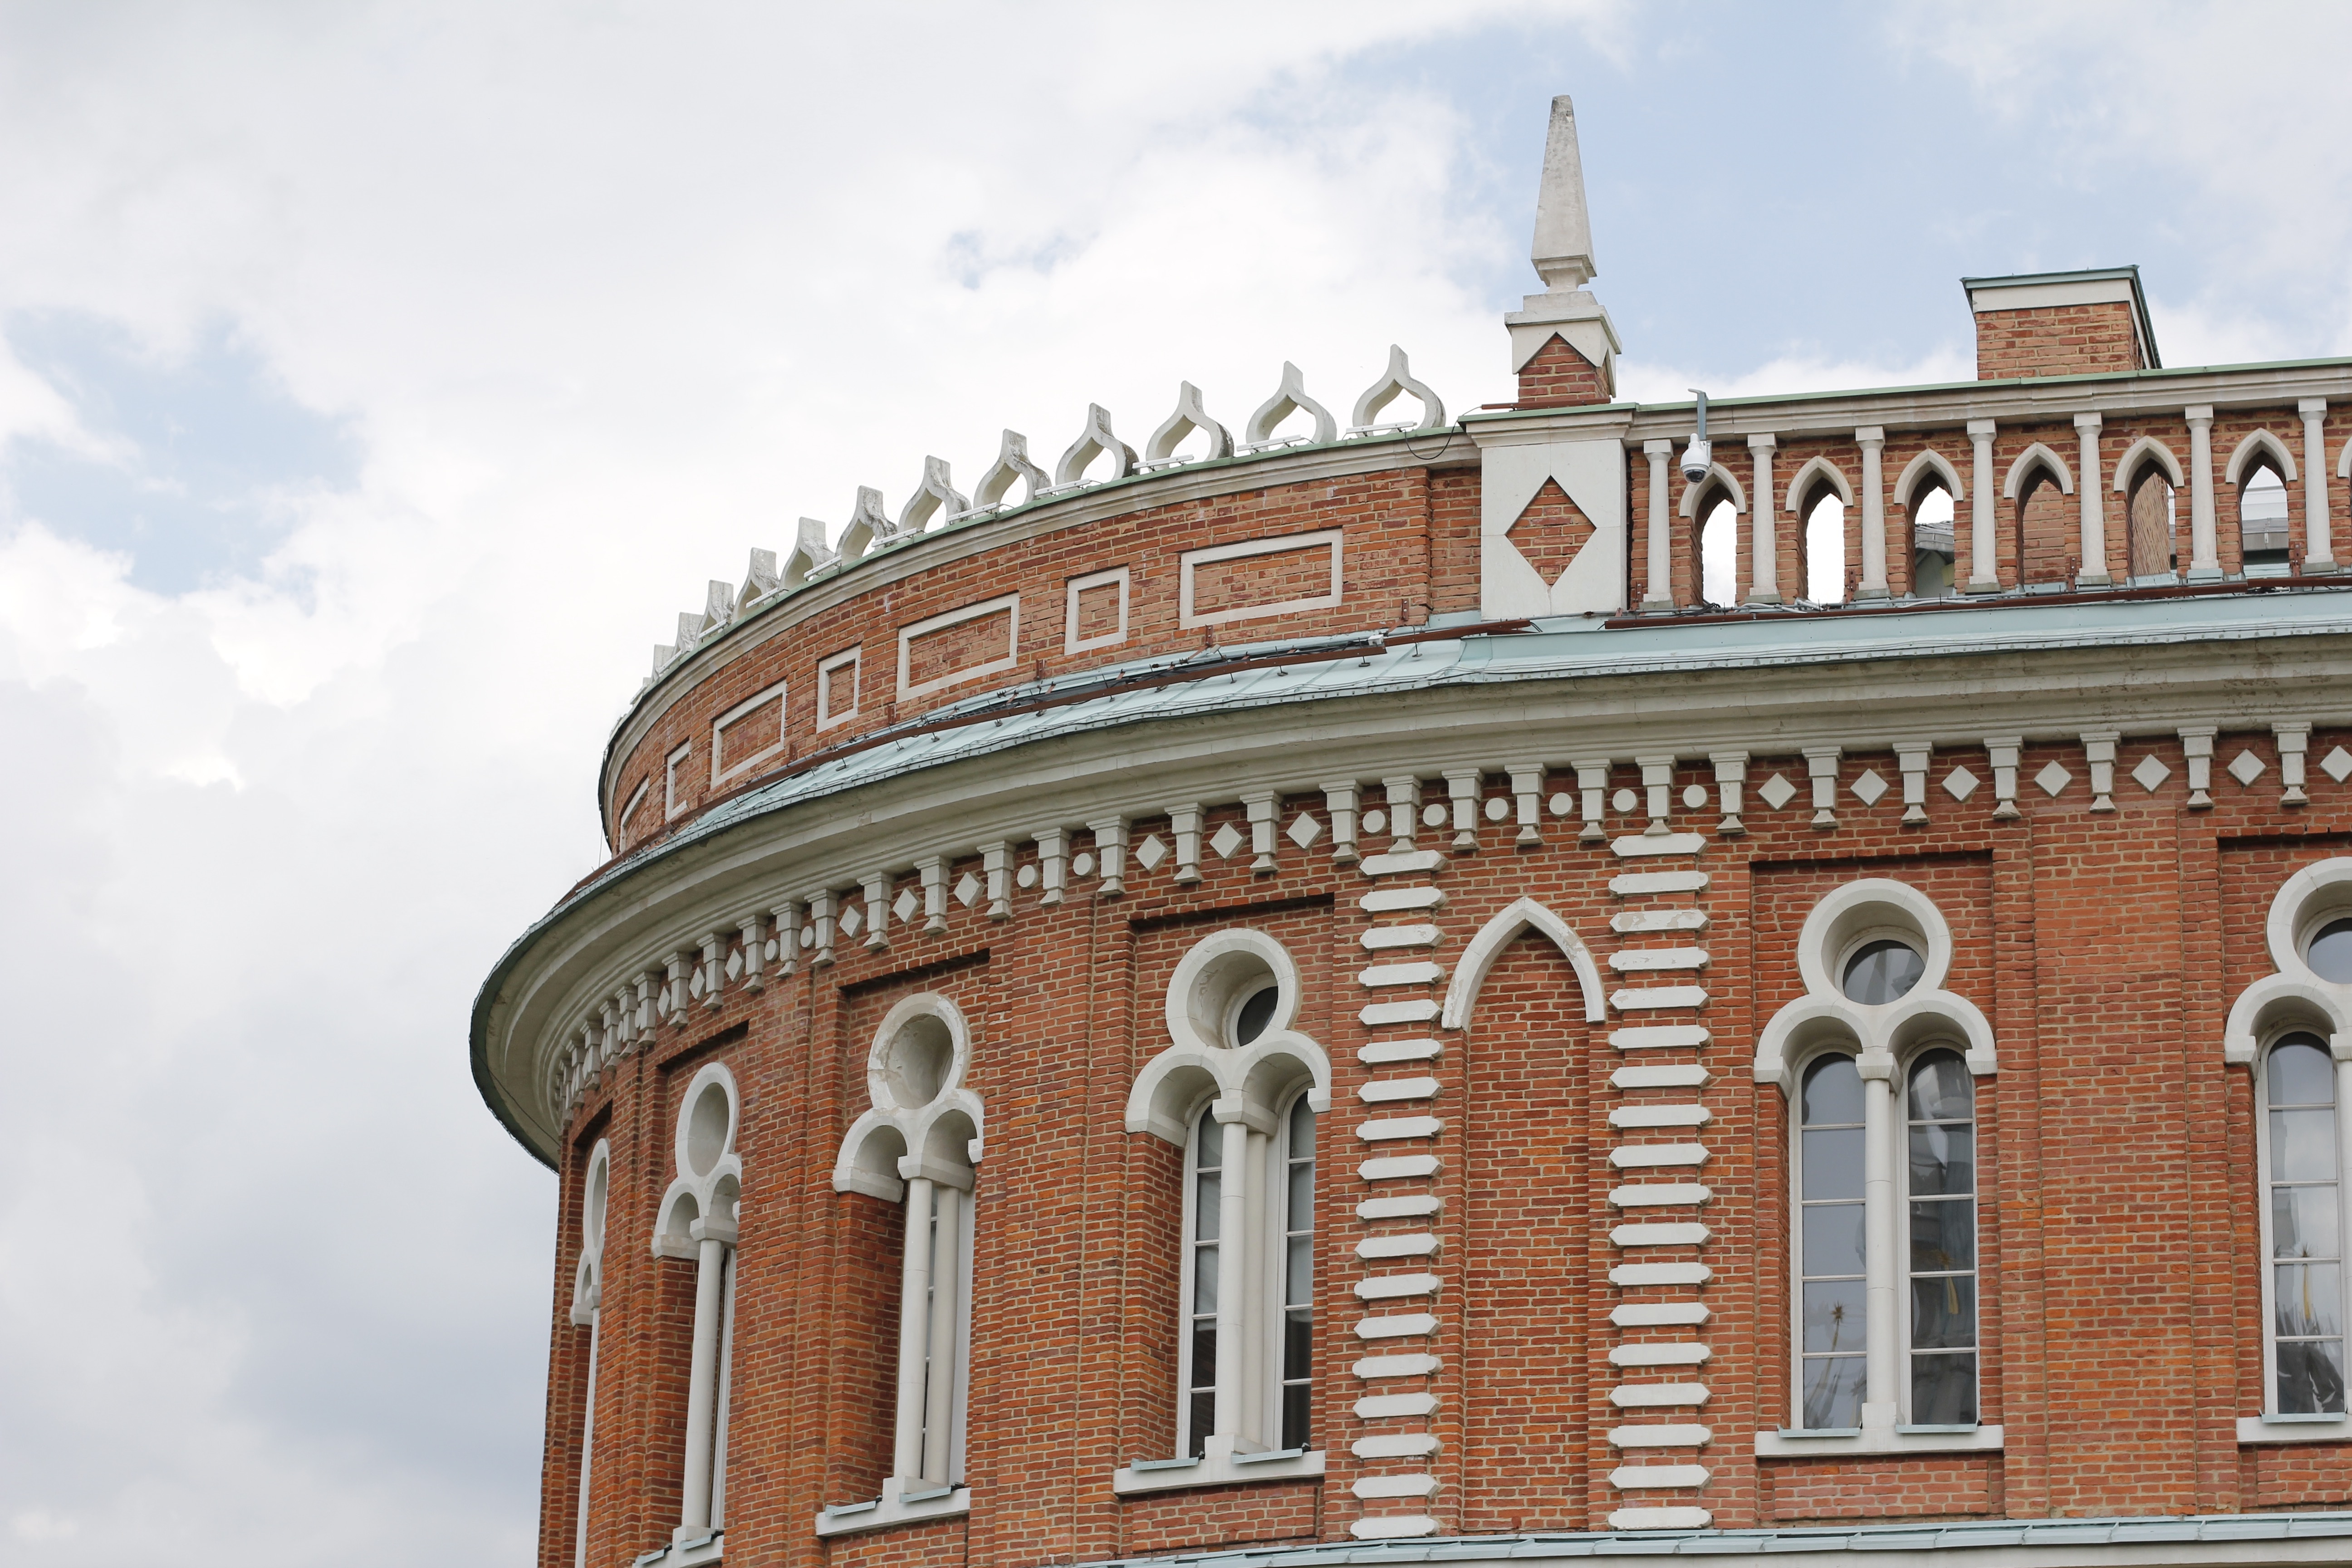
architecture, building, palace, park, landmark, facade, tourism, capital, synagogue, history, moscow, russia, historically, tsaritsyno, east, castle park, schlossgarten, soviet union, ancient history, chernaya grjas, katharina the great